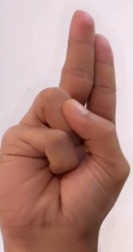
ASL sign: U